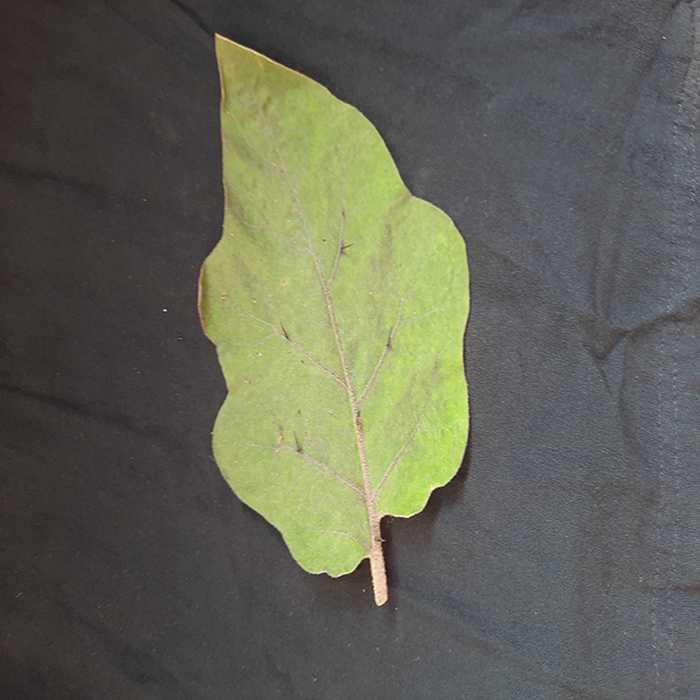
Plant: Eggplant
Label: Eggplant fresh leaf